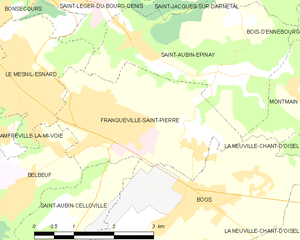
Carte des communes françaises Franqueville-Saint-Pierre